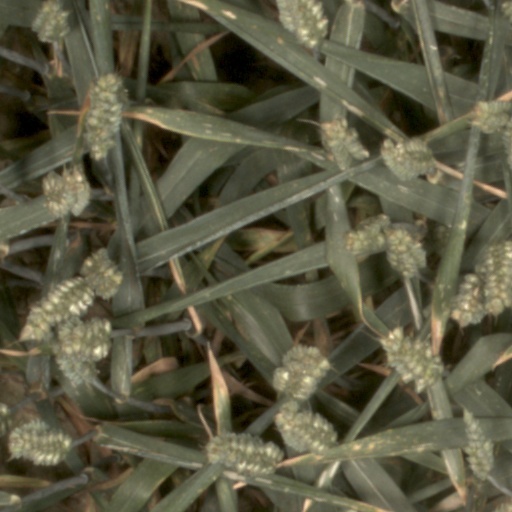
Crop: wheat